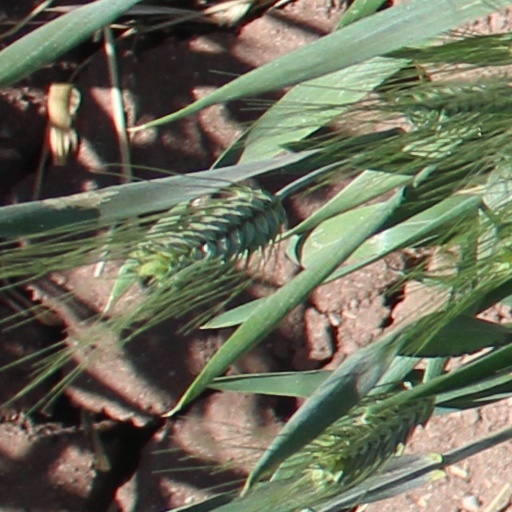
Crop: wheat